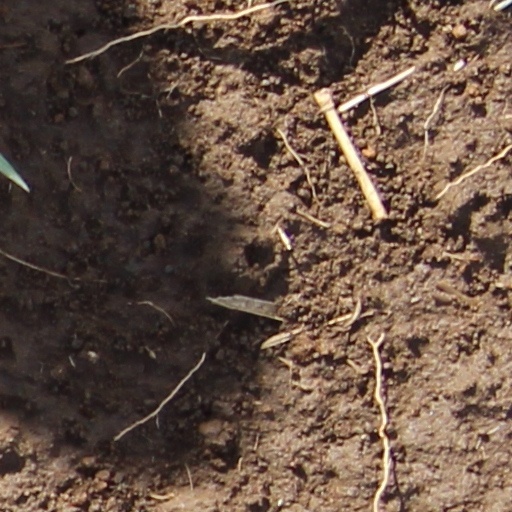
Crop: wheat